Melicope micrococca

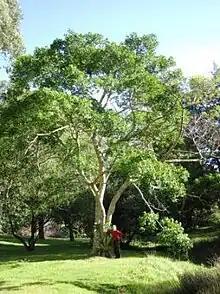
Habit

Melicope micrococca, commonly known as hairy-leaved doughwood or white euodia, is a species of shrub or slender tree in the family Rutaceae and is endemic to eastern Australia. It has trifoliate leaves and white flowers borne in panicles in leaf axils.